Natural gas vehicle

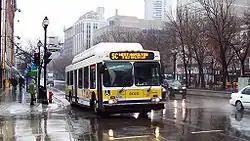
New Flyer C40LF in Hamilton, Ontario

As of December 2011, Germany has 900 CNG filling stations in service. Gibgas, an independent consumer group, estimates that 21% of all CNG filling stations in the country offer a natural gas/biomethane mix to varying ratios, and 38 stations offer pure biomethane.